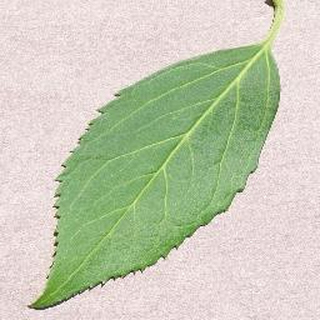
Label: healthy_cherry